Halvdan Ljøsne

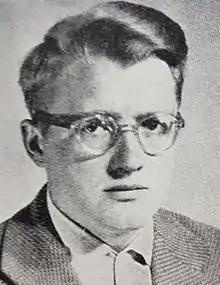
Halvdan Ljøsne IKL

Halvdan Ljøsne (31 May 1929 in Vågå, Oppland – 6 February 2006) was a Norwegian painter.